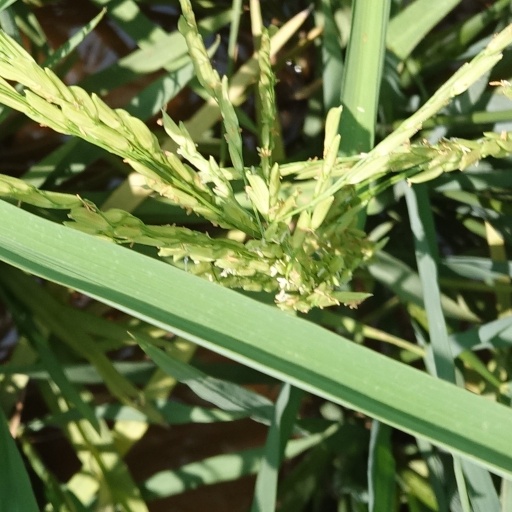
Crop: rice